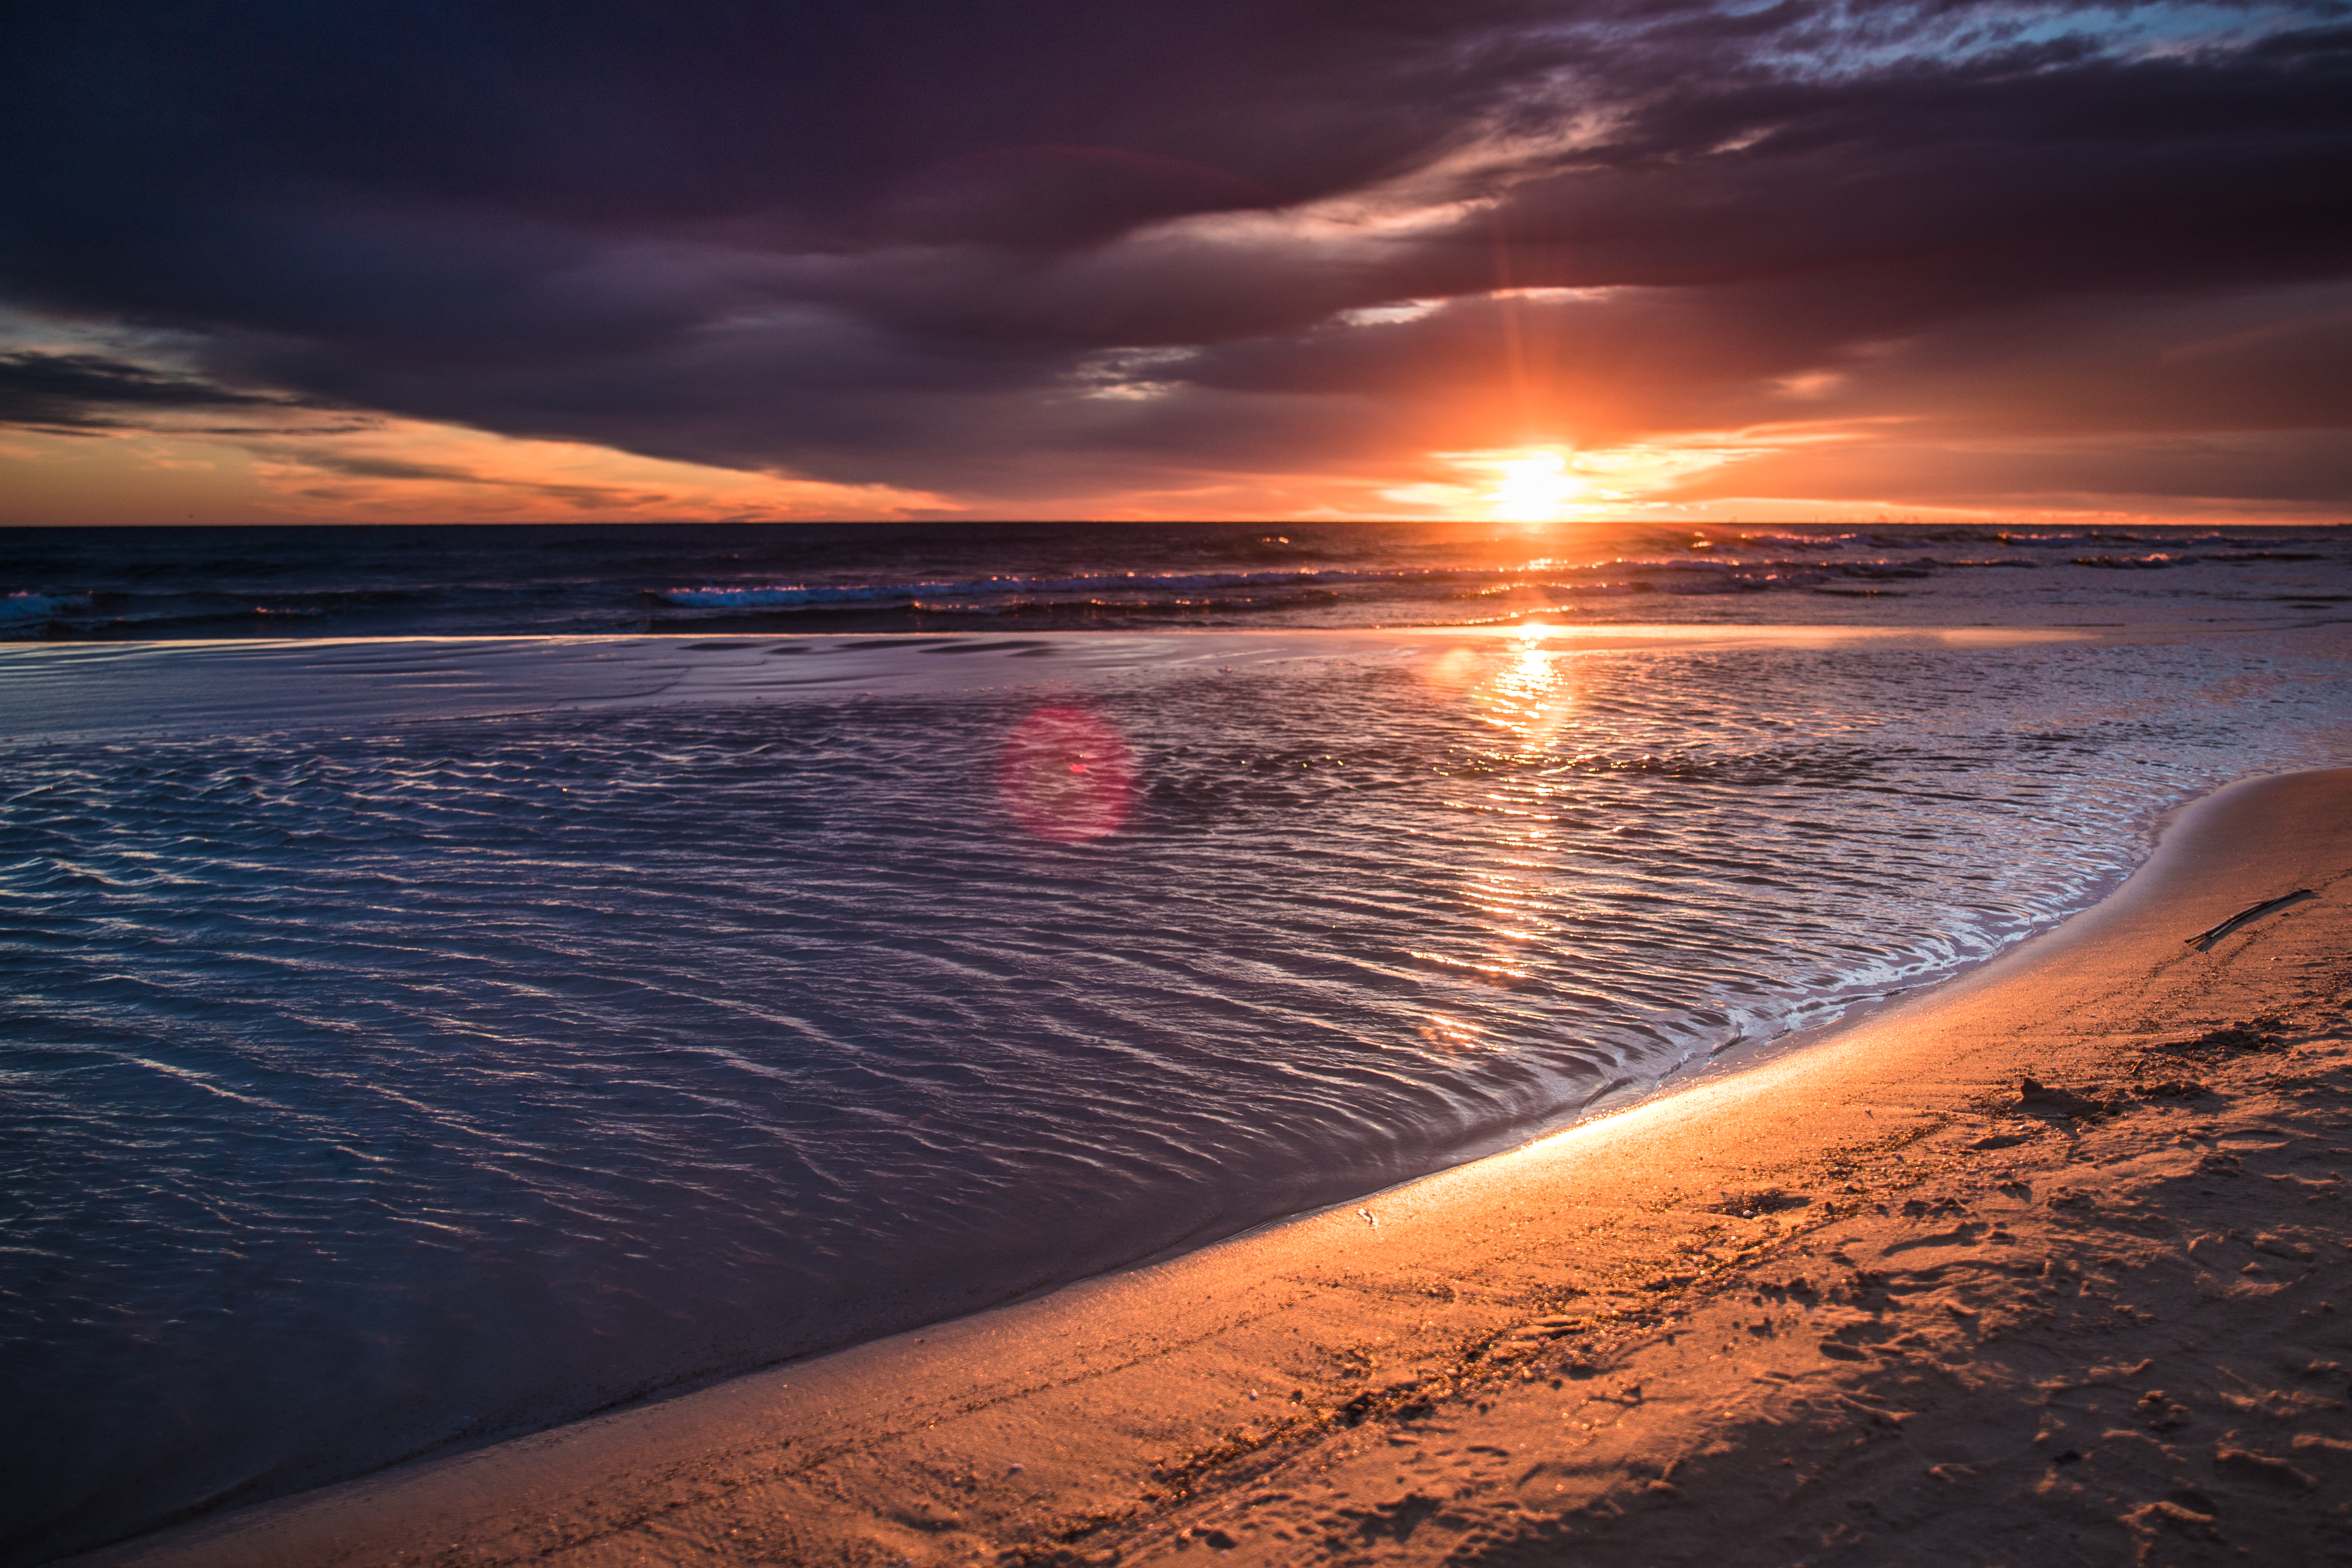
up, sky, horizon, sea, body of water, sunset, shore, ocean, reflection, sunrise, water, afterglow, wave, sun, cloud, calm, atmosphere, dawn, evening, morning, dusk, geological phenomenon, sunlight, wind wave, coast, beach, sand, red sky at morning, landscape, computer wallpaper